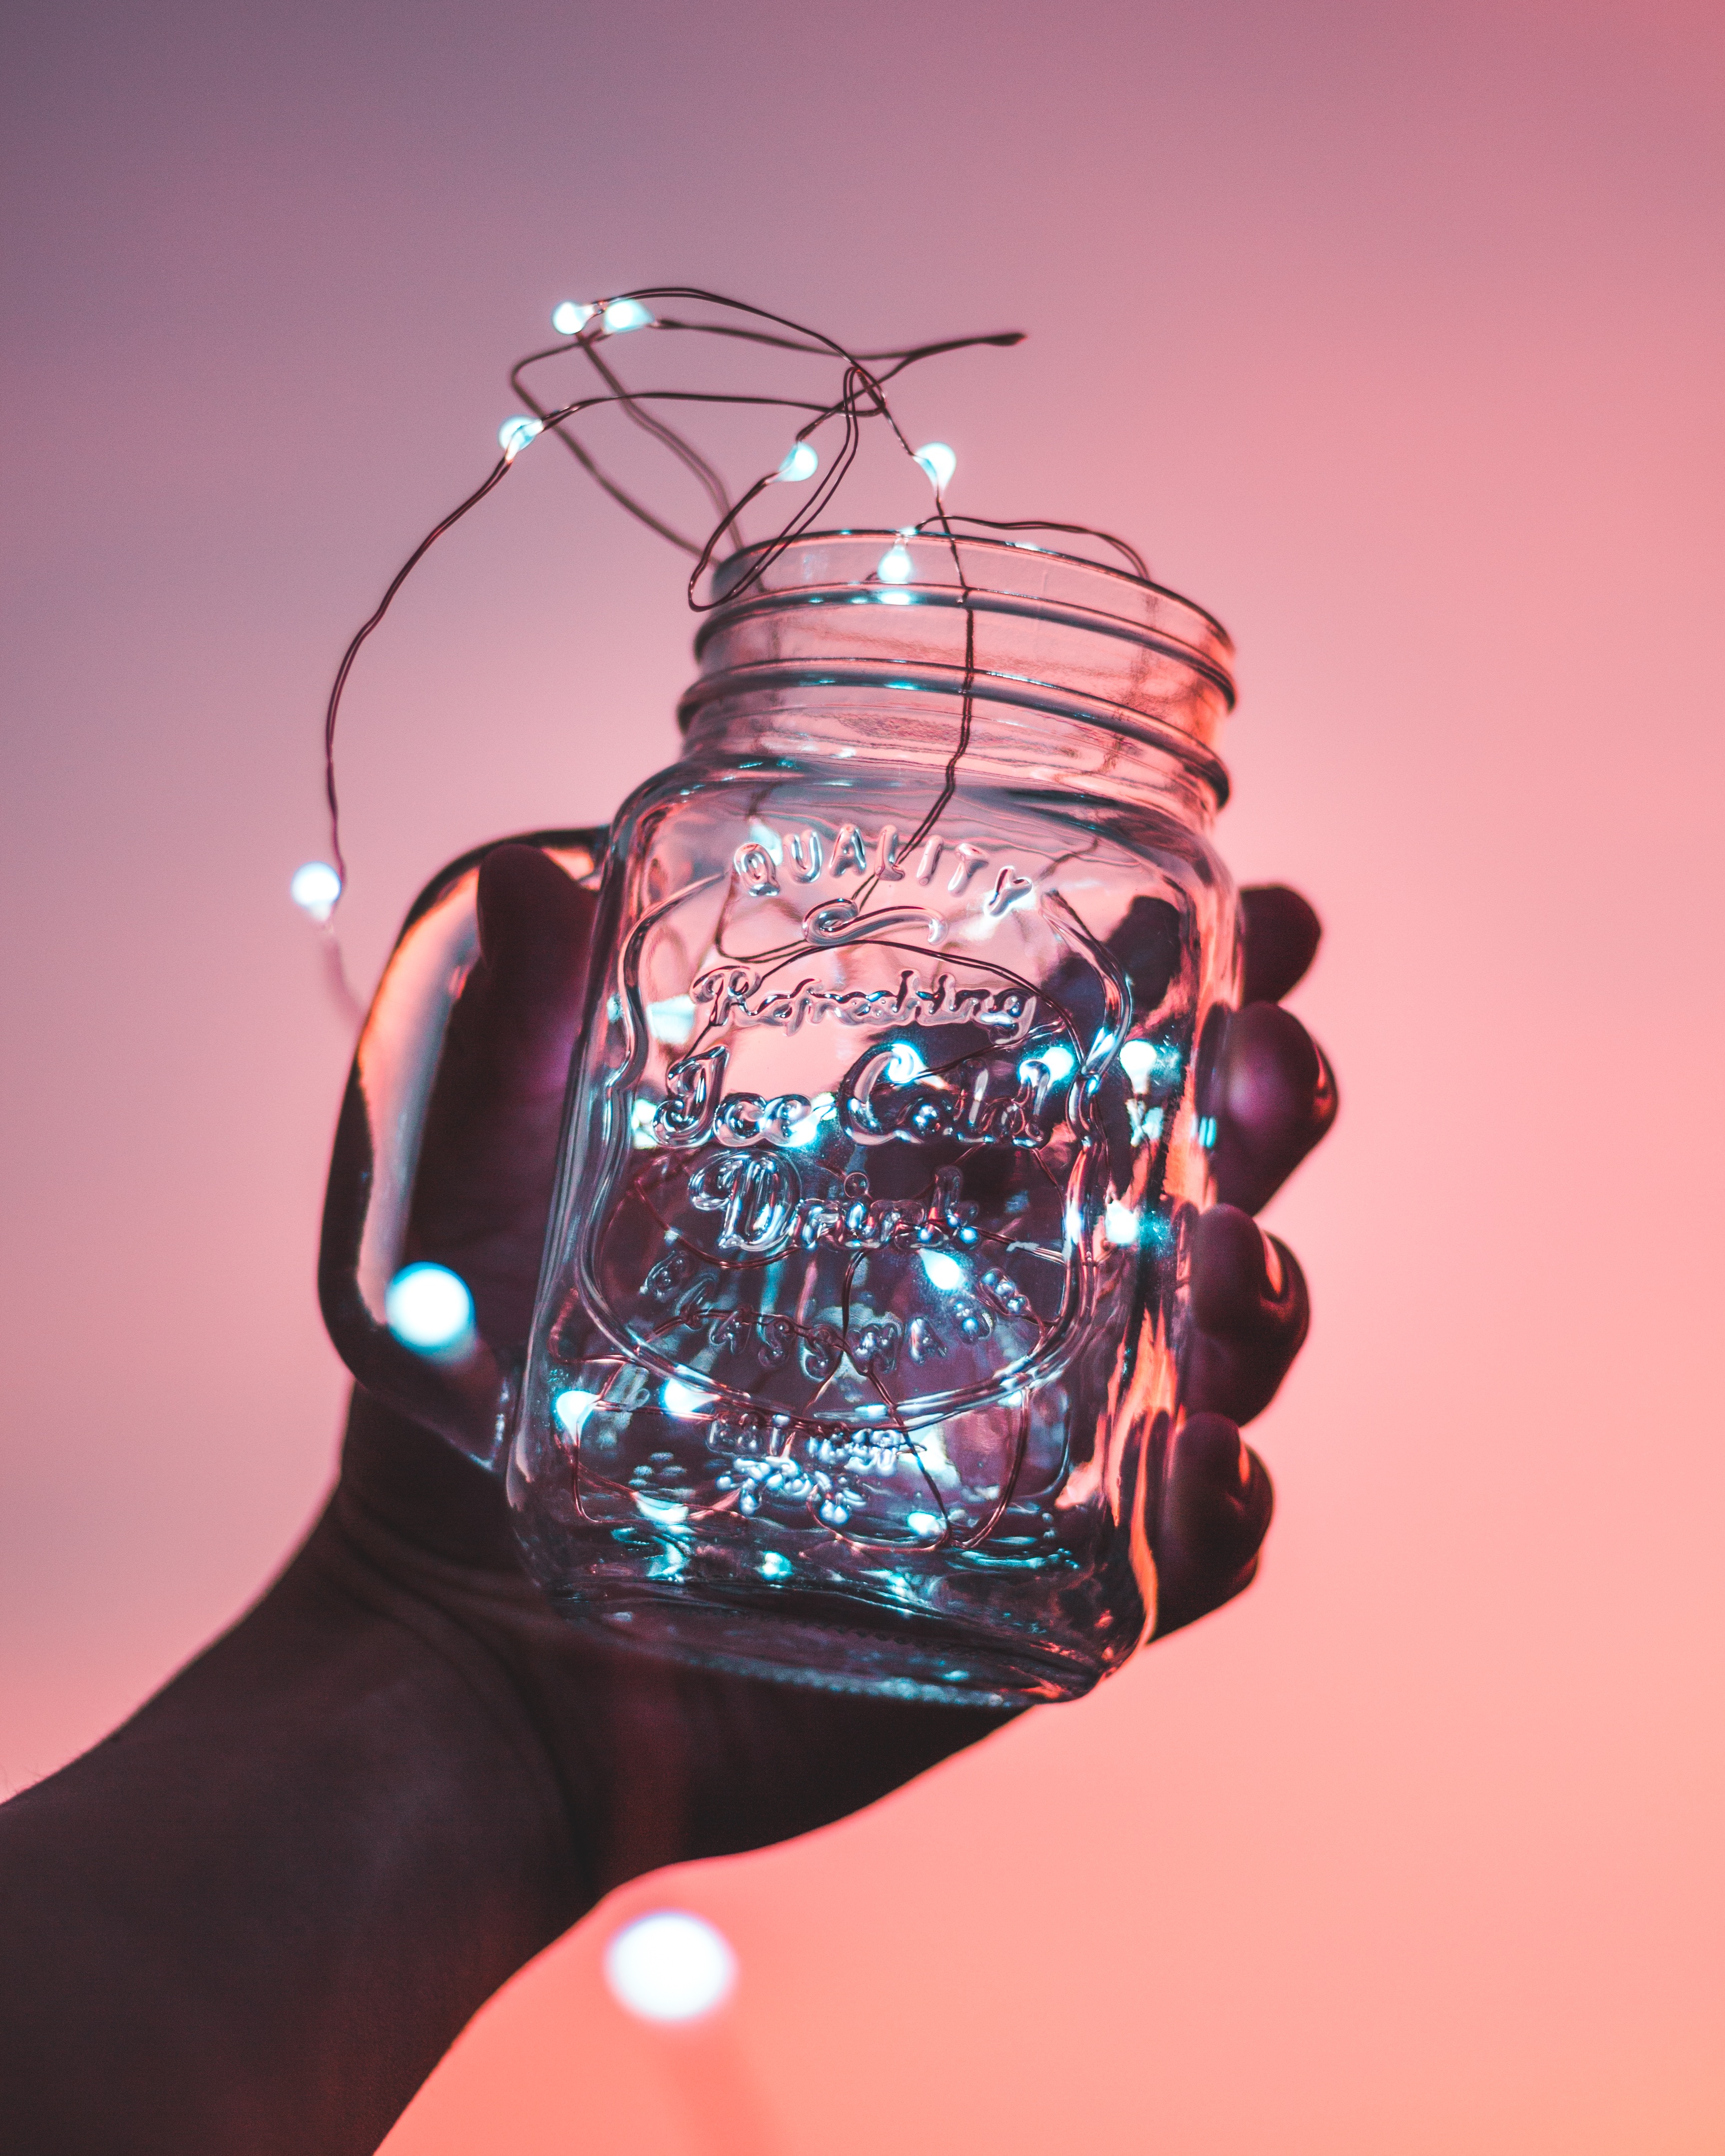
light, glass, lantern, red, color, lighting, illustration, macro photography